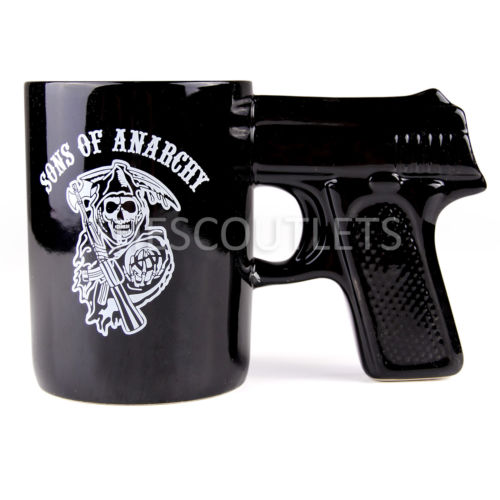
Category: mug